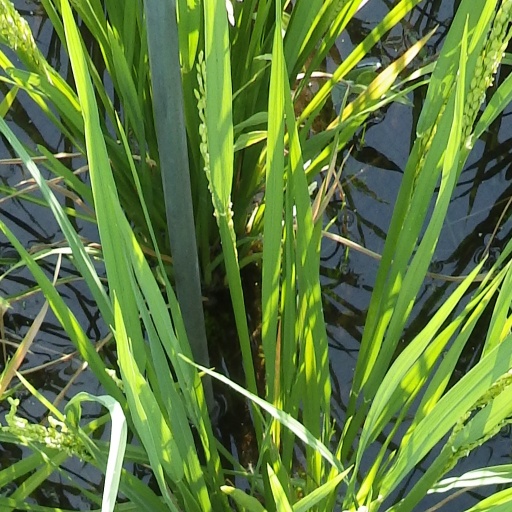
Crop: rice